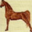
Label: horse